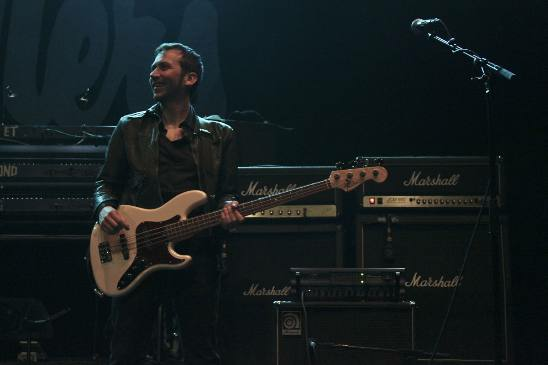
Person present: Yes